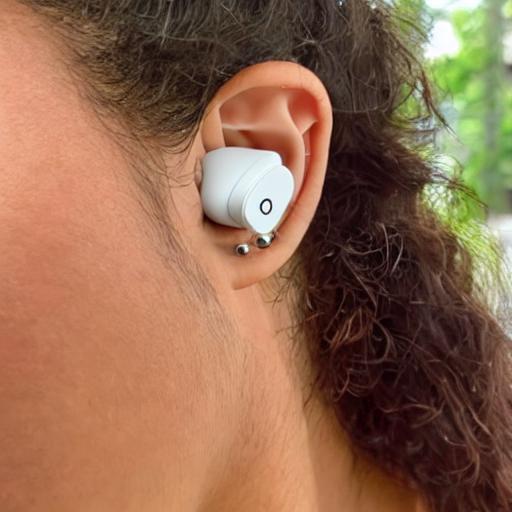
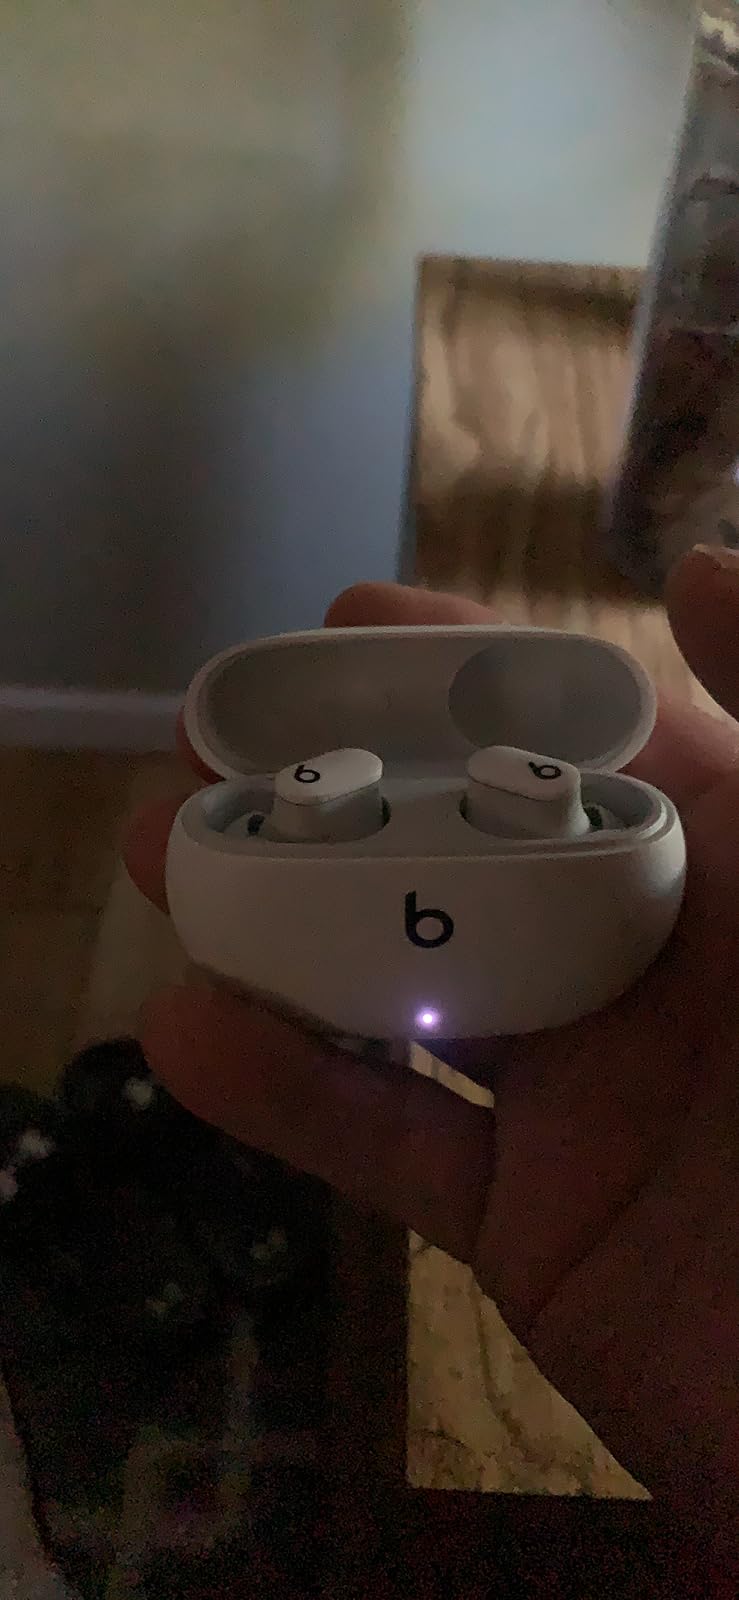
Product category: earbuds
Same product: no